Salvation of infants

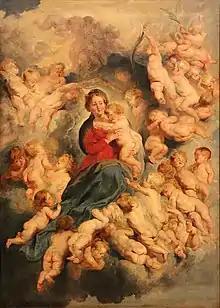
Peter Paul Rubens, "The Virgin and Child Surrounded by the Holy Innocents", 1616.

In Christian theology, the salvation of infants has been a matter of speculation and diverse opinions. While some believe that all those who die in infancy are saved, others believe that people only have certainty regarding some of these infants.